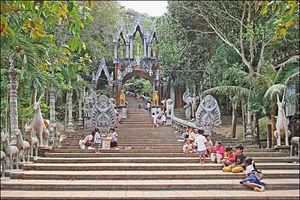
Le Phnom Kulen est un massif qui culmine à 487 mètres d'altitude, situé au nord-est immédiat du site archéologique d'Angkor, au Cambodge.